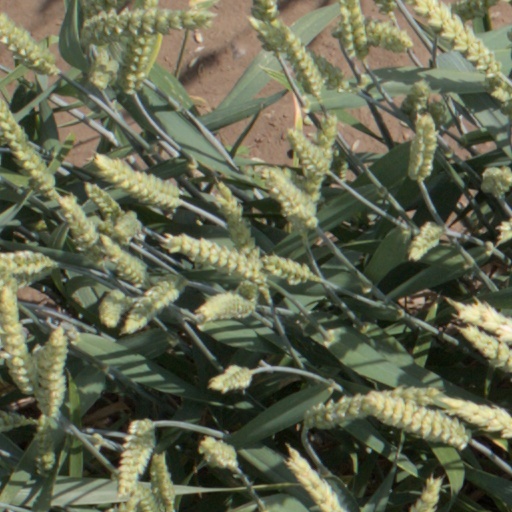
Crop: wheat